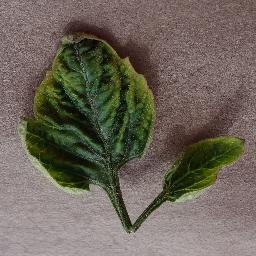
Label: Tomato___Tomato_Yellow_Leaf_Curl_Virus